J. M. Dent

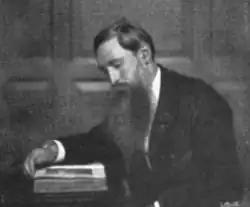
Dent in "The Sketch", 16 March 1898

Joseph Malaby Dent (30 August 1849 – 9 May 1926) was a British book publisher who produced the Everyman's Library series. He founded the firm J.M. Dent and Company in 1888.